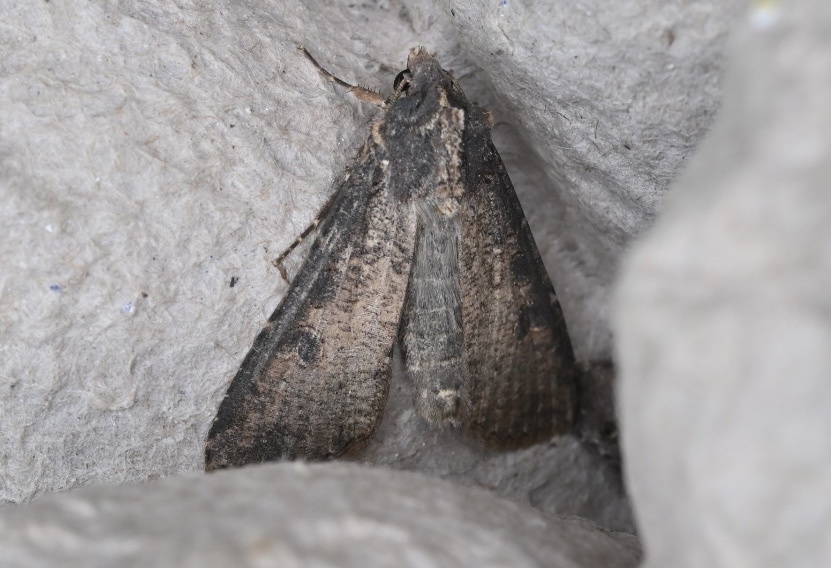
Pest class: cutworms